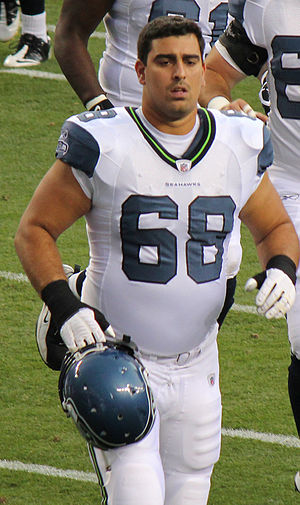
Breno Giacomini
Breno Giacomini.
Breno Giacomini er en amerikansk footballspiller, der spiller i NFL som offensive tackle for New York Jets. Han blev draftet til ligaen af i 2008, og har tidligere repræsenteret Green Bay Packers og Seattle Seahawks. Med Seahawks var han i 2014 med til at vinde Super Bowl XLVIII.